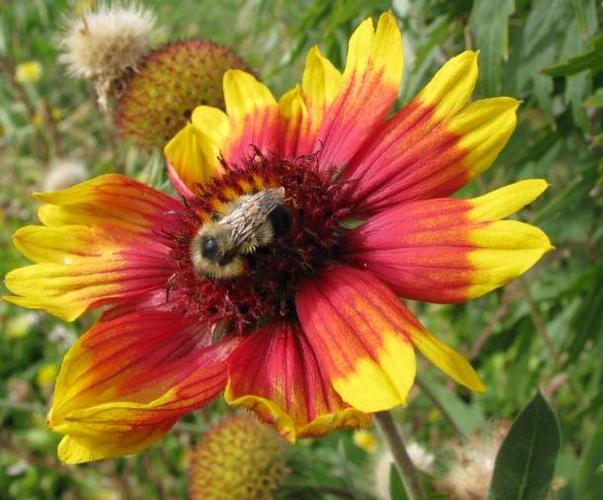
Label: blanket flower